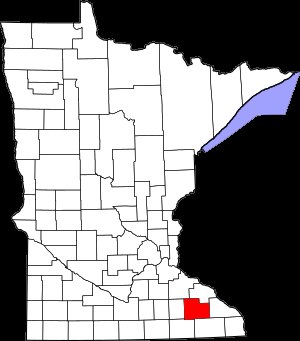
Olmsted County
Olmsted Countys placering i Minnesota
Olmsted County er et county i den amerikanske delstat Minnesota beliggende i den sydøstlige del af staten og med grænser til Wabasha County i nord, Winona County i øst, Fillmore County i syd, Mower County i sydvest, Dodge County i vest og mod Goodhue County i nordvest.